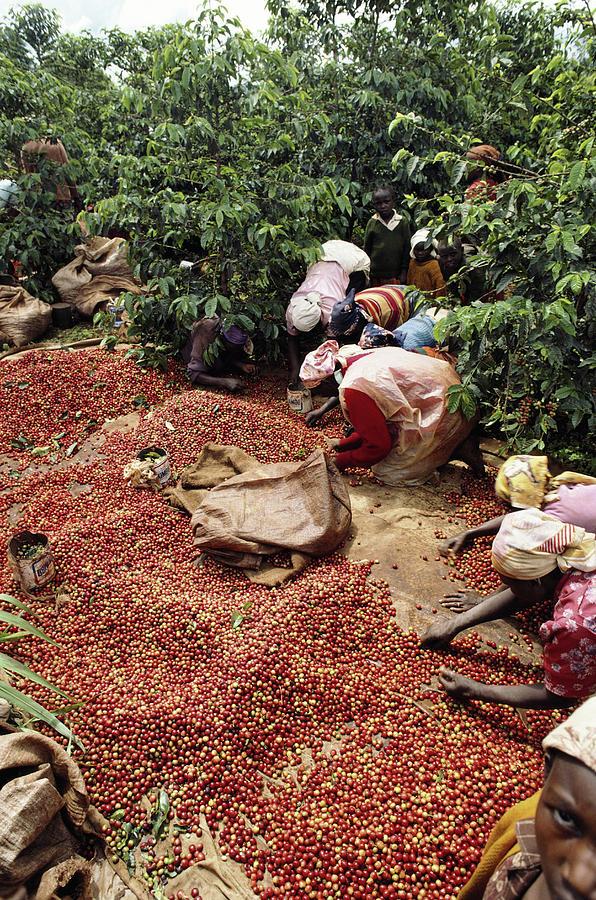
Kahawa ni mojawapo ya zao la biashara, ambapo baada ya kulimwa na kuvunwa na kuandaliwa vizuri na wakulima, huuzwa na kujiingizia kipato. Katika shamba hili, zao hili linaonekana likiwa tayari limevunwa, hivyo wakulima wanaliweka vizuri kabla ya kulipakeji.